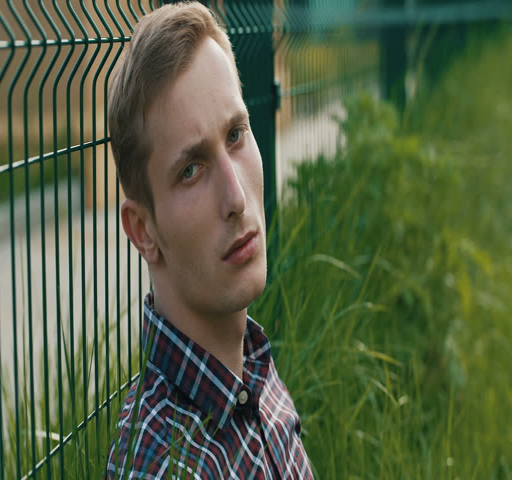
portrait of a sad man